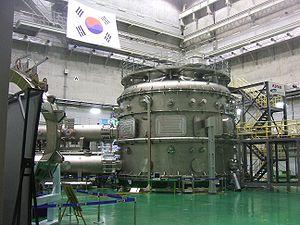
Un tokamak est un dispositif de confinement magnétique expérimental explorant la physique des plasmas et les possibilités de produire de l'énergie par fusion nucléaire. Il existe deux types de tokamaks aux caractéristiques sensiblement différentes, les tokamaks traditionnels toriques et les tokamaks sphériques.